Culture of ancient Illyria

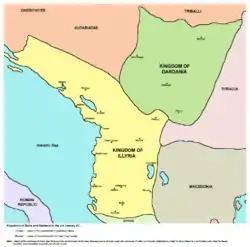
Illyrian kingdom and Dardanian Kingdom

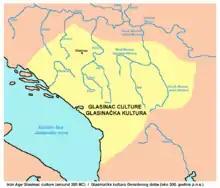
Glasinac-Mati culture

The Culture of ancient Illyria or Illyrian culture begins to be distinguished by increasingly clear features during the Middle Bronze Age and especially at the end of the Late Bronze Age. Ceramics as a typical element is characterized by the extensive use of shapes with two handles protruding from the edge as well as decoration with geometric motifs. At this time the first fortified settlements were established. The local metallurgy produced various types of weapons on the basis of Aegean prototypes with an elaboration of artistic forms. The main tools were the axes of the local types "Dalmato-Albanian" and "Shkodran", as well as the southern type of double ax. Spiritual culture is also expressed by a burial rite with mounds (tumuli) in which a rich material of archaeological artifacts has been found.